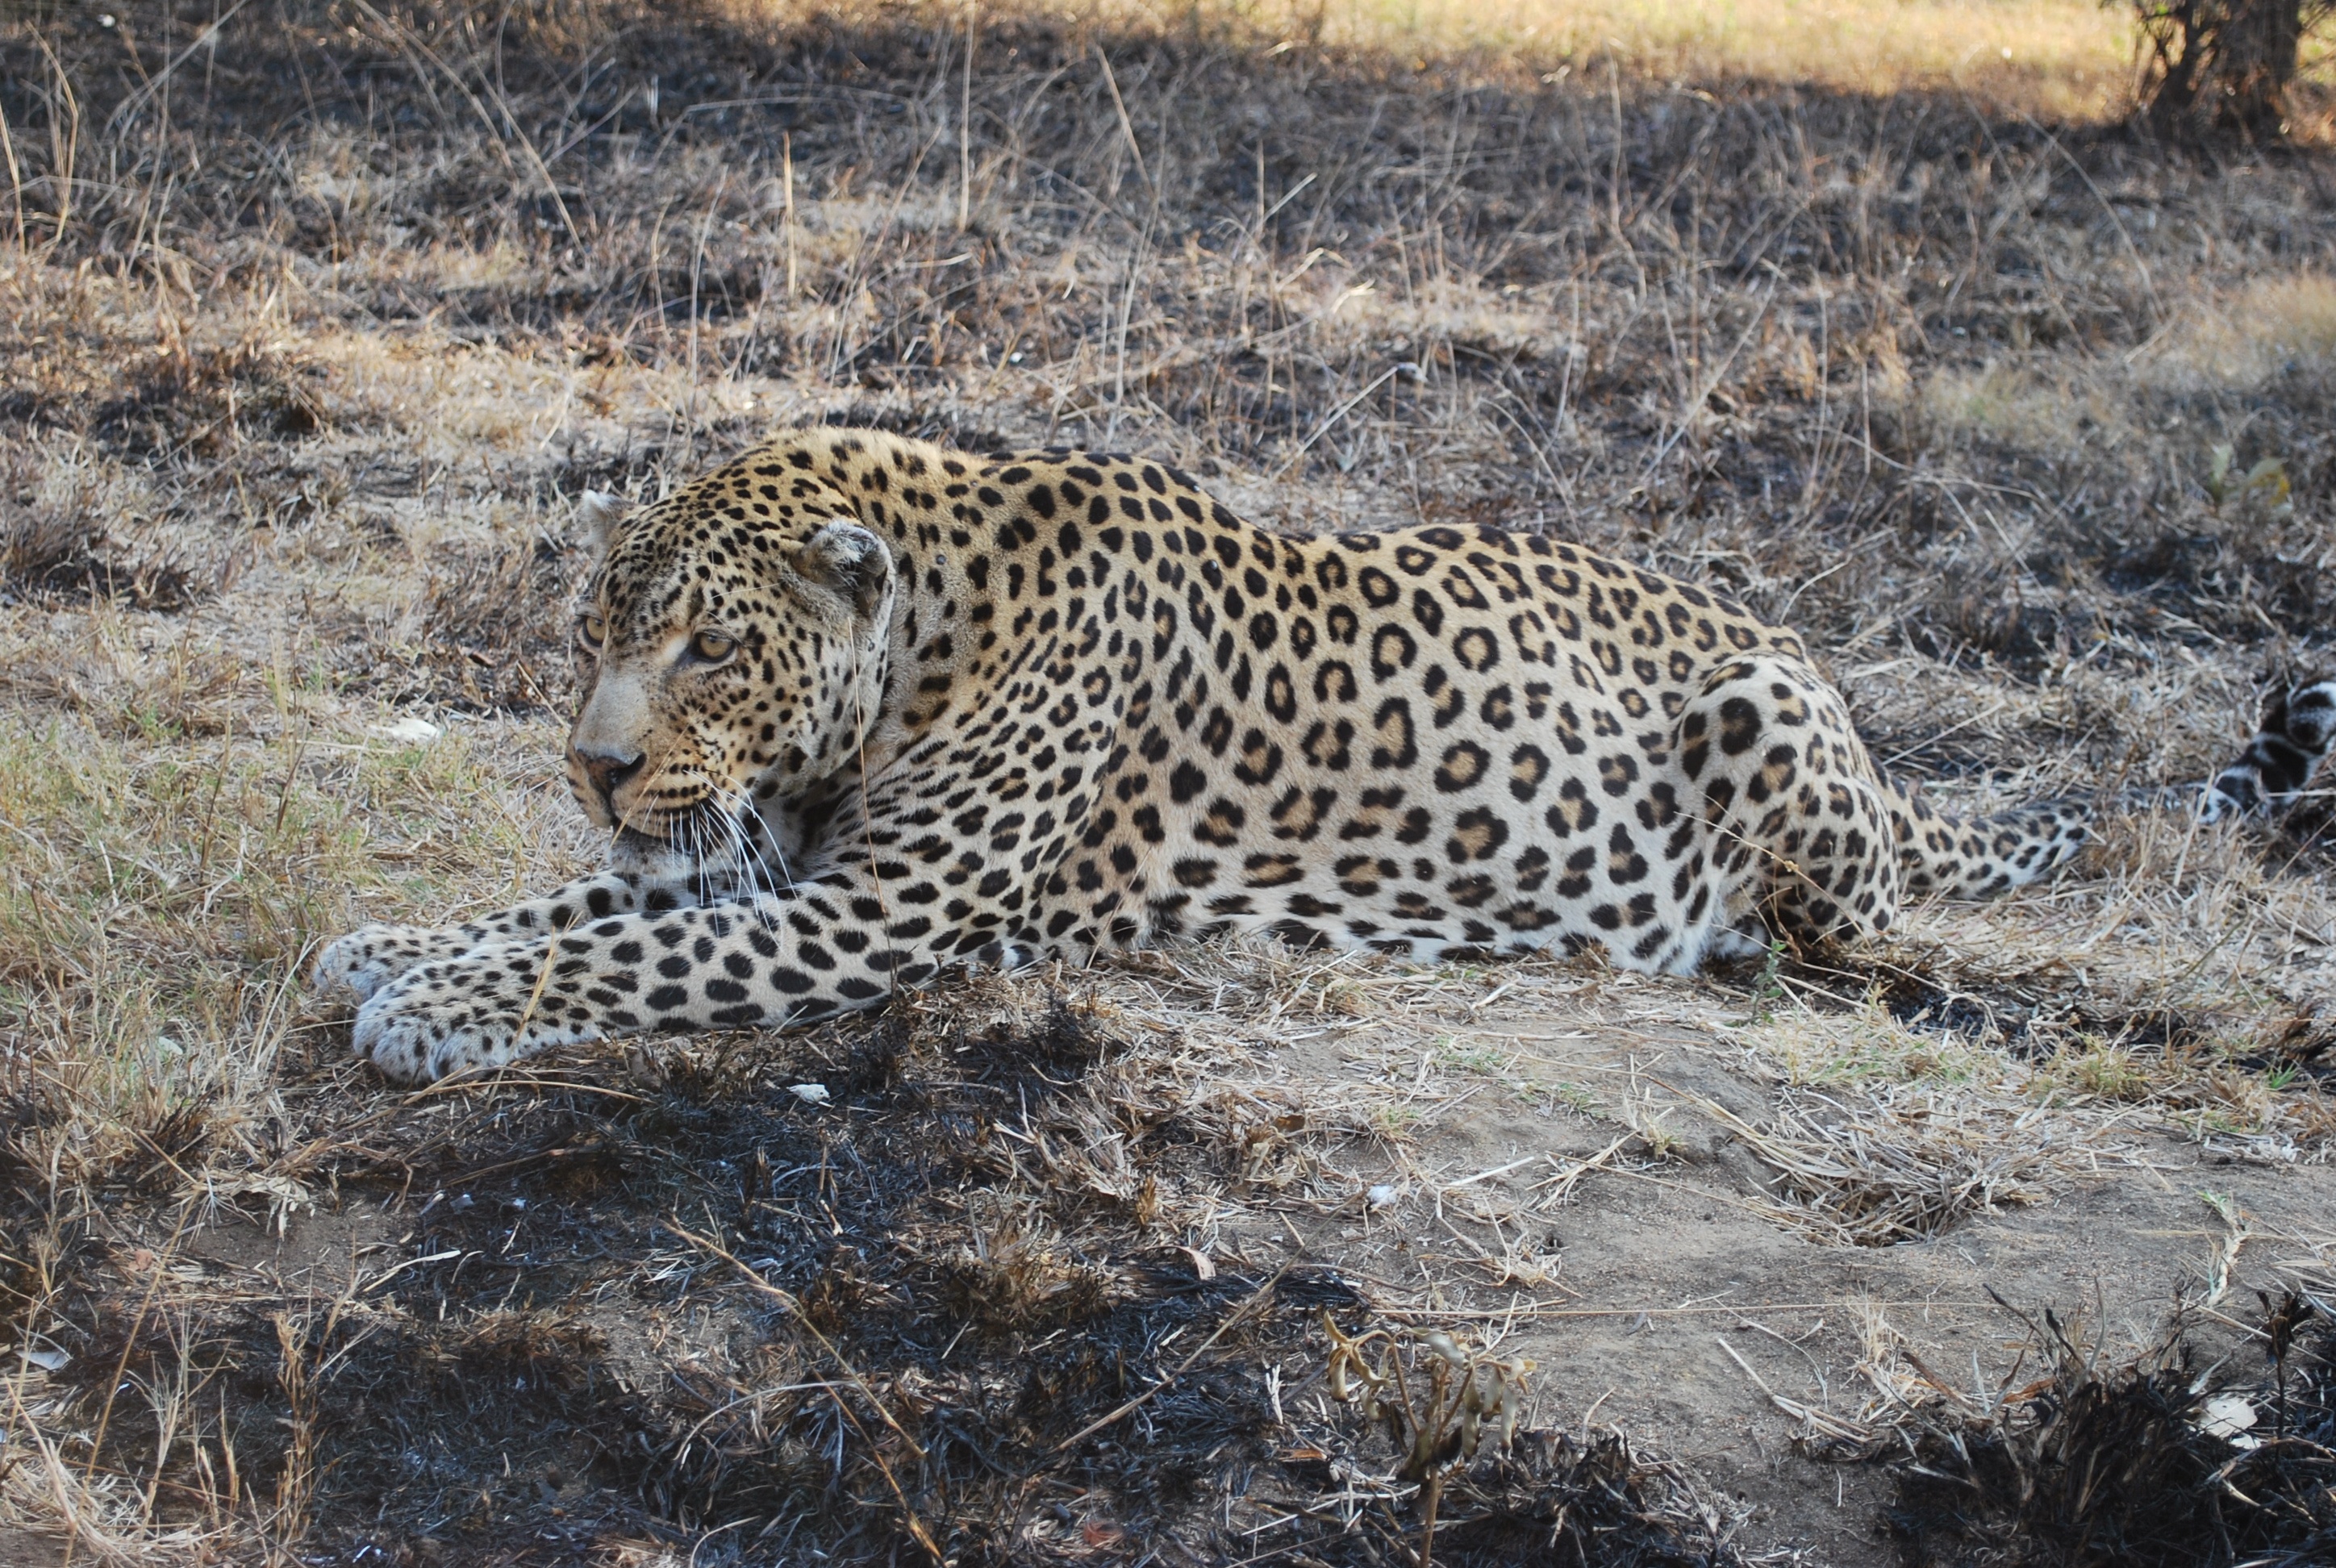
wildlife, africa, mammal, fauna, leopard, vertebrate, jaguar, animal world, safari, wildlife photography, south africa, wild animals, big cats, cat like mammal